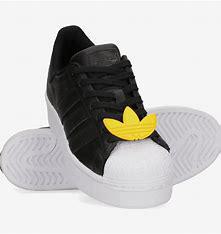
Brand: Adidas
Model: Superstar Bold